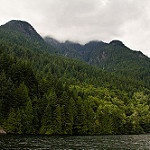
Label: mountain